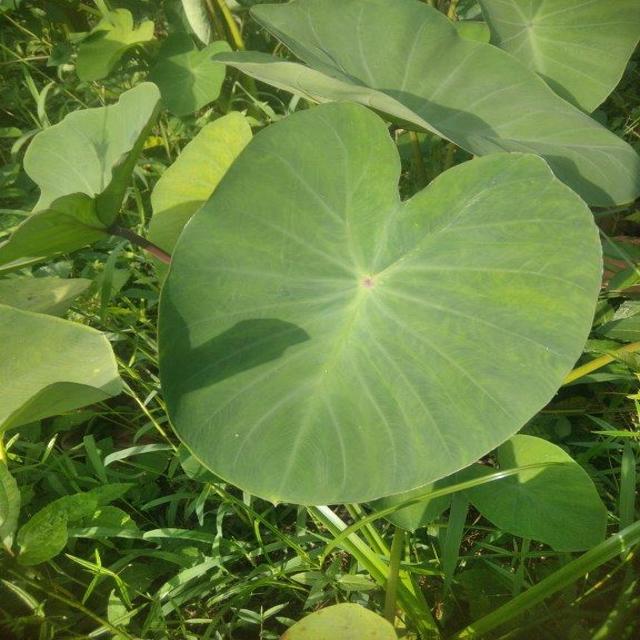
Label: Healthy